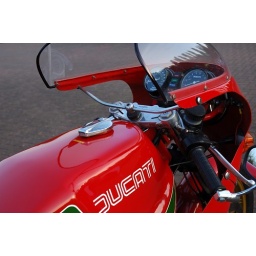
The classic car show at the Britannic building in Wythall. Nikon D70.